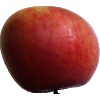
Label: apple_crimson_snow